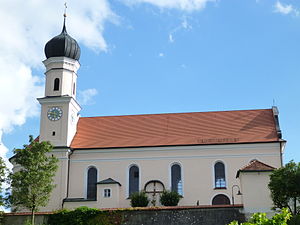
Allmannshofen
Kirke i Allmannshofen
Allmannshofen er en kommune i Landkreis Augsburg i Regierungsbezirk Schwaben i den tyske delstat Bayern, med med 838 indbyggere. Allmannshofen er en del af Verwaltungsgemeinschaft Nordendorf.